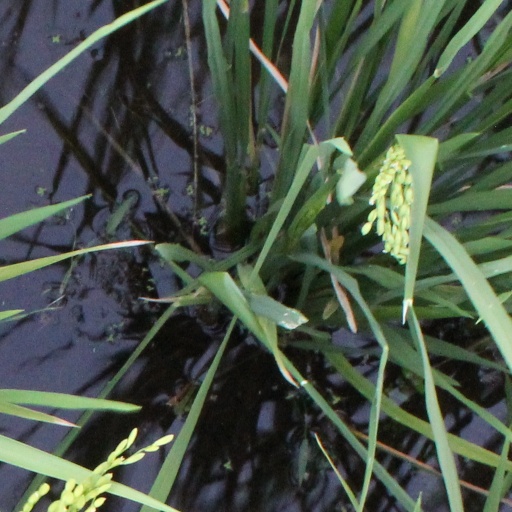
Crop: rice